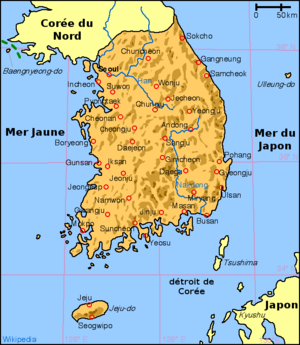
La République de Corée ou Corée du sud est située à l'est de l'Asie, sur la moitié méridionale de la péninsule coréenne avançant en saillie hors de l'Extrême-Orient de la masse de terre asiatique. Le seul pays adjacent est la République populaire démocratique de Corée au nord avec 238 km de frontière le long de la zone démilitarisée. La Corée du sud est surtout entourée par l'eau et possède donc 2 413 km de littoral le long de trois mers, la mer Jaune à l'ouest, la mer de Chine du sud-ouest au sud-est, et à l'est la mer du Japon.
Cet article donne une liste de points extrêmes de la Corée du Sud.